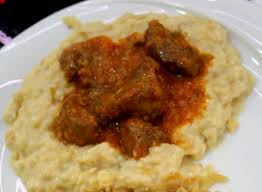
Yemek: hunkar_begendi